Atari Teenage Riot

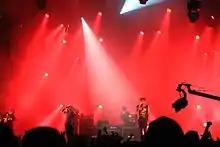
A.T.R., .

In October 2009, Elias contacted Empire, proposing they play a few shows together. However, Empire was not interested in continuing the collaboration, explaining that Elias had to withdraw due to vocal problems. Elias herself denies having vocal issues, as she was recording a new album, Get It Back, at the time.